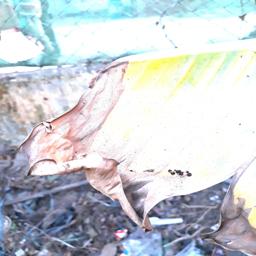
Label: POTASSIUM DEFICIENCY